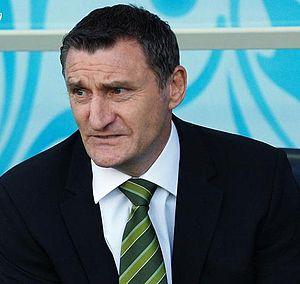
Anthony Mark « Tony » Mowbray est un ancien footballeur et un entraîneur de football anglais, né le 22 novembre 1963 à Saltburn.